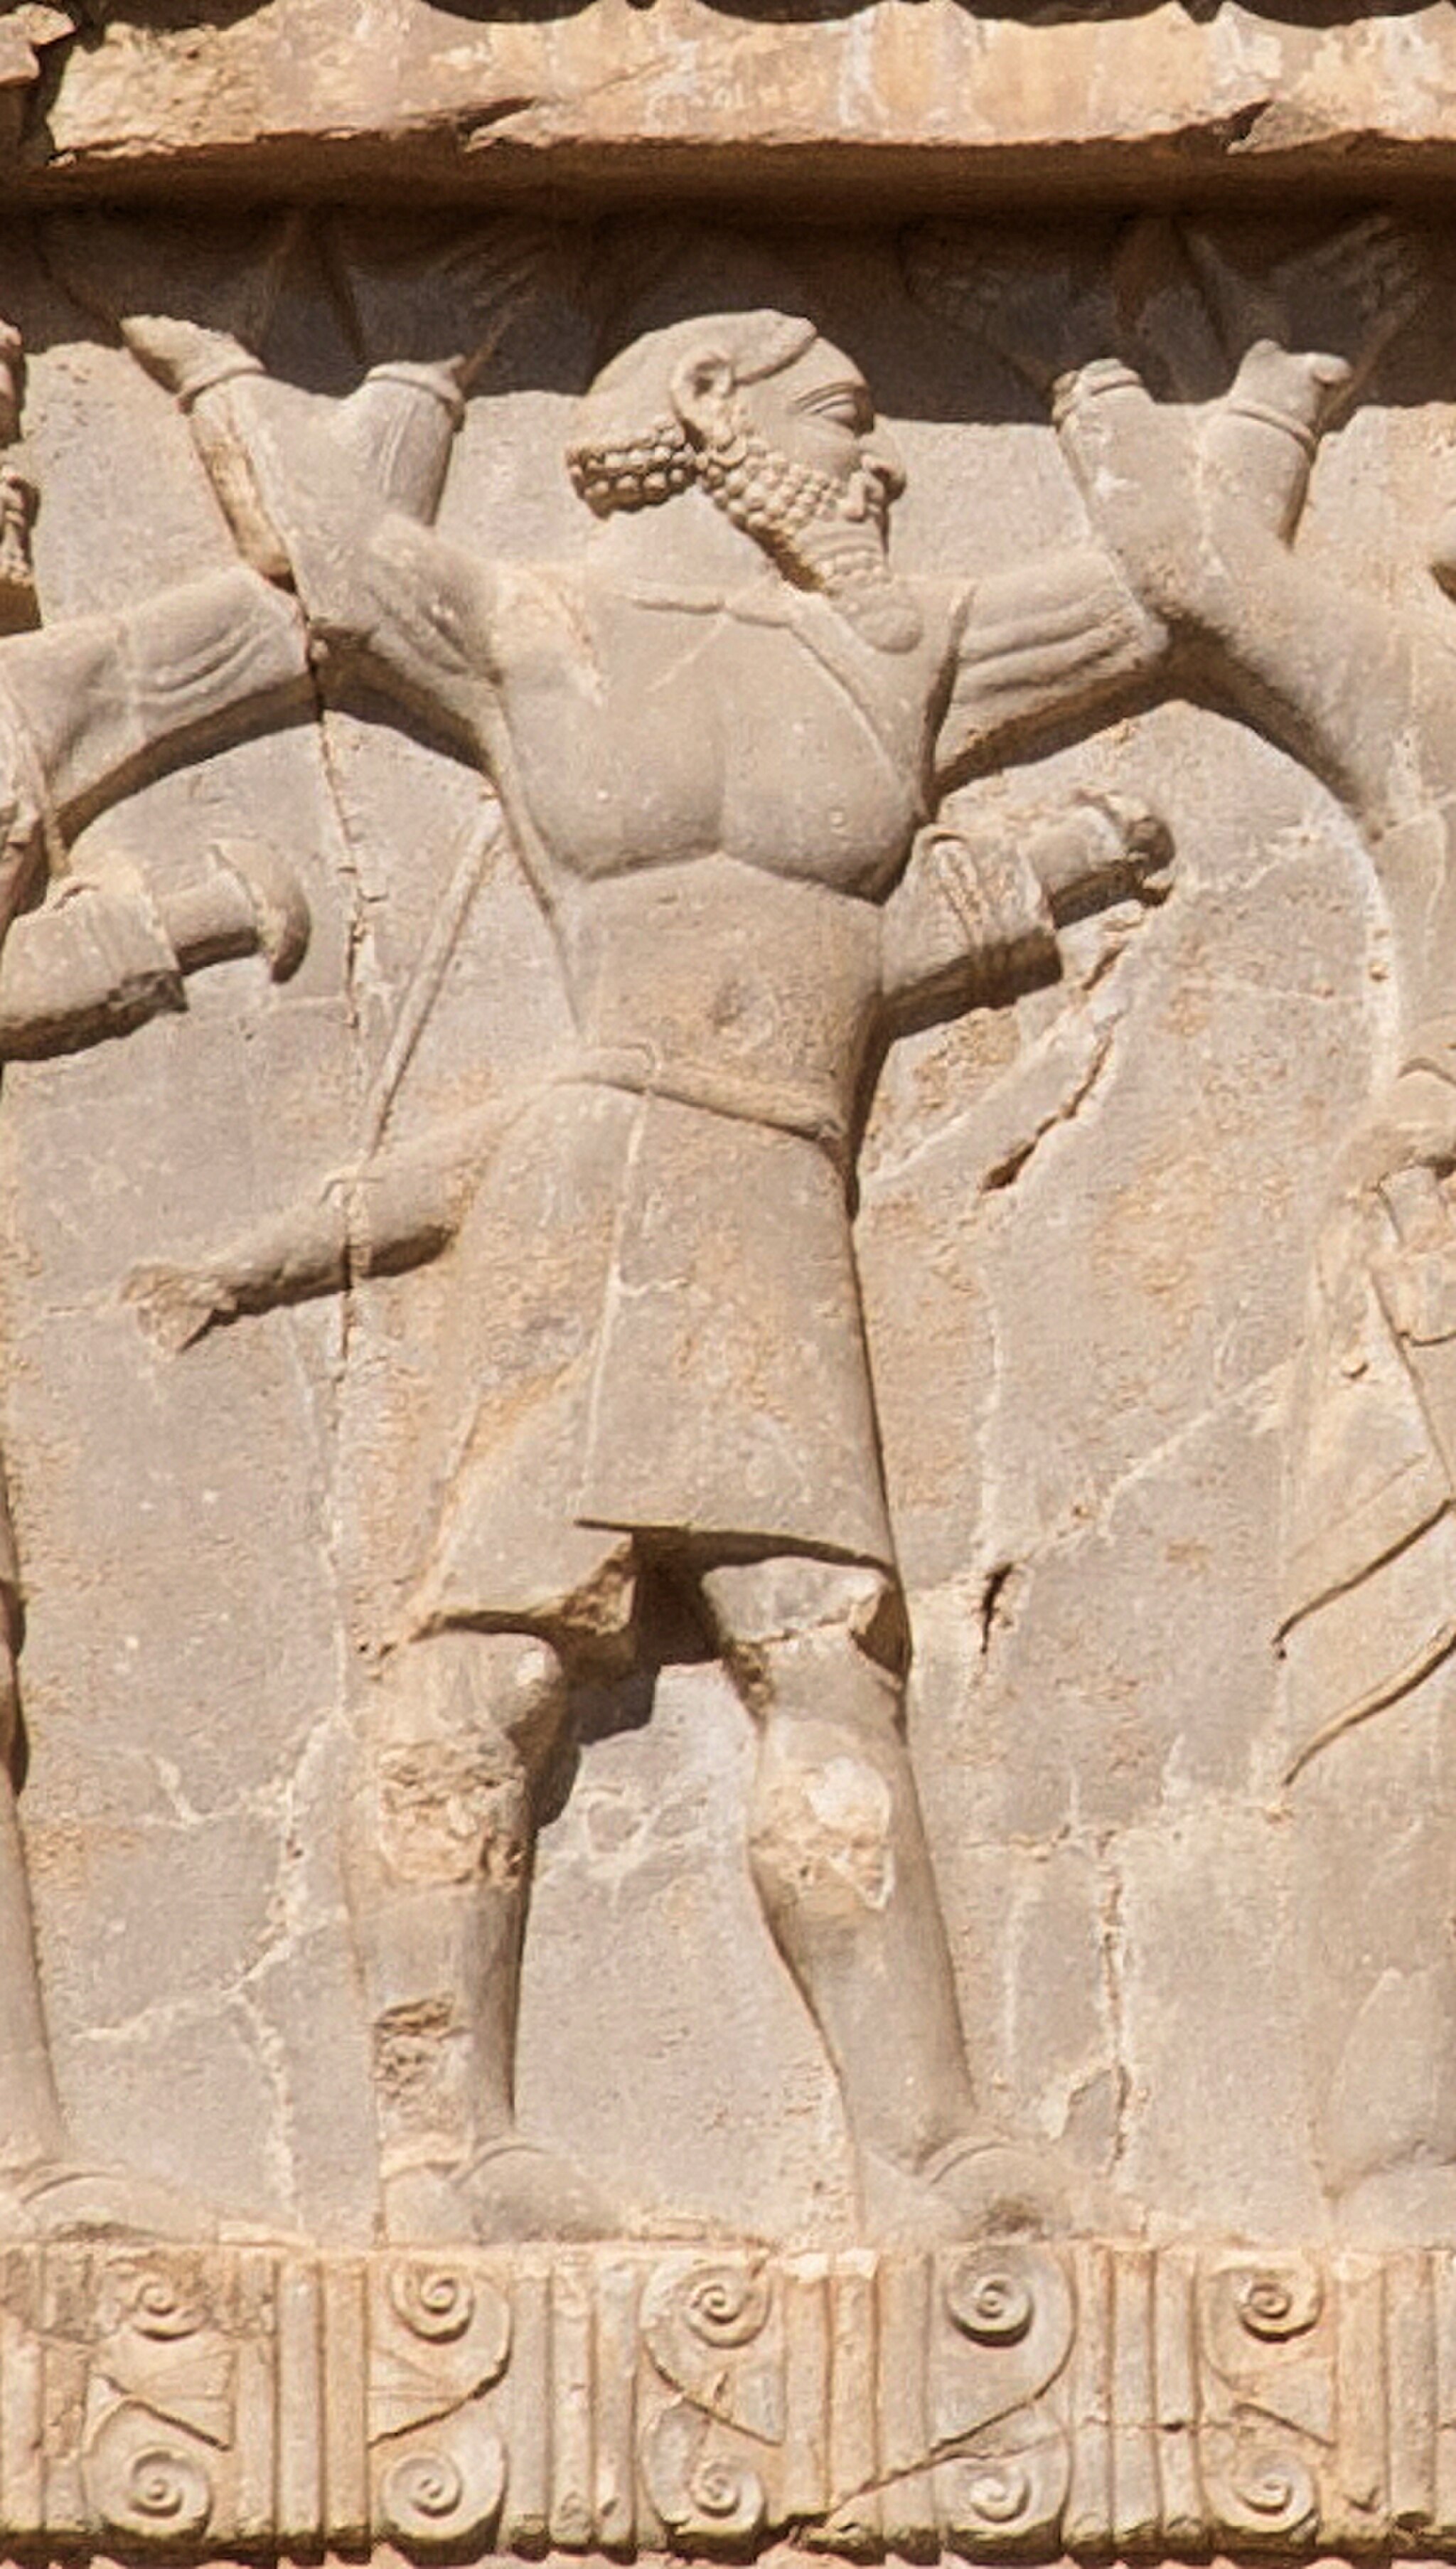
Title: Xerxes detail Hidush
Description: Description of Achaemenid army ethnicities Xerxes detail Hidush
Date: 2010-04-19 15:51:50
Categories: Tomb of Xerxes I, Extracted images